Minsk

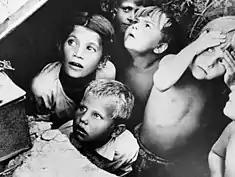
Children during the German bombing of Minsk on 24 June 1941

Minsk escaped the Mongol invasion of Rus in 1237–1239. In 1242, Minsk became a part of the expanding Grand Duchy of Lithuania. It joined peacefully and local elites enjoyed high rank in the society of the Grand Duchy. In 1413, the Grand Duchy of Lithuania and Kingdom of Poland entered into a union. Minsk became the centre of Minsk Voivodship (province). In 1441, as Grand Duke of Lithuania, Casimir IV included Minsk in a list of cities enjoying certain privileges, and in 1499, during the reign of his son, Alexander I Jagiellon, Minsk received town privileges under Magdeburg law. In 1569, after the Union of Lublin, the Grand Duchy of Lithuania and the Kingdom of Poland merged into a single state, the Polish–Lithuanian Commonwealth.